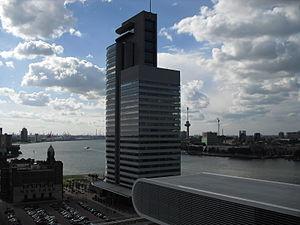
Le World Port Center, en français Centre portuaire mondial, est un gratte-ciel de bureaux situé à Rotterdam, dans la province néerlandaise de Hollande-Méridionale, qui abrite une grande partie de l'administration du port de Rotterdam, l'Autorité portuaire de Rotterdam.
Voici la liste des plus hauts gratte-ciel de Rotterdam. Depuis la construction de la tour de la faculté de médecine en 1969, une vingtaine d'immeubles de plus 100 mètres de hauteur ont été construits à Rotterdam, quasiment tous depuis les années 1990.
Rotterdam est une commune néerlandaise, située dans la province de Hollande-Méridionale. La population municipale est de 634 660 habitants. Environ 1 424 000 habitent dans son agglomération, qui fait partie de la conurbation de la Randstad. Ses habitants sont les Rotterdamois.